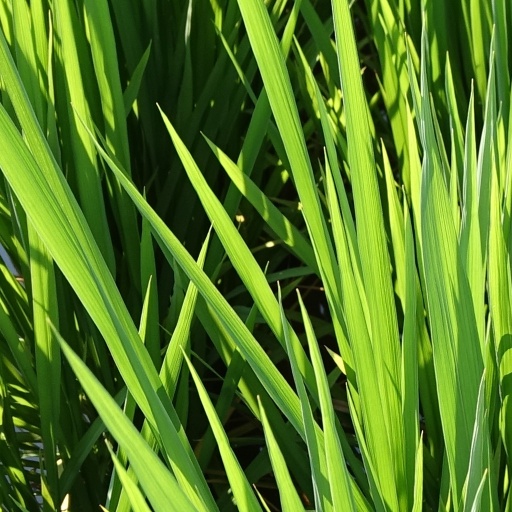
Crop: rice